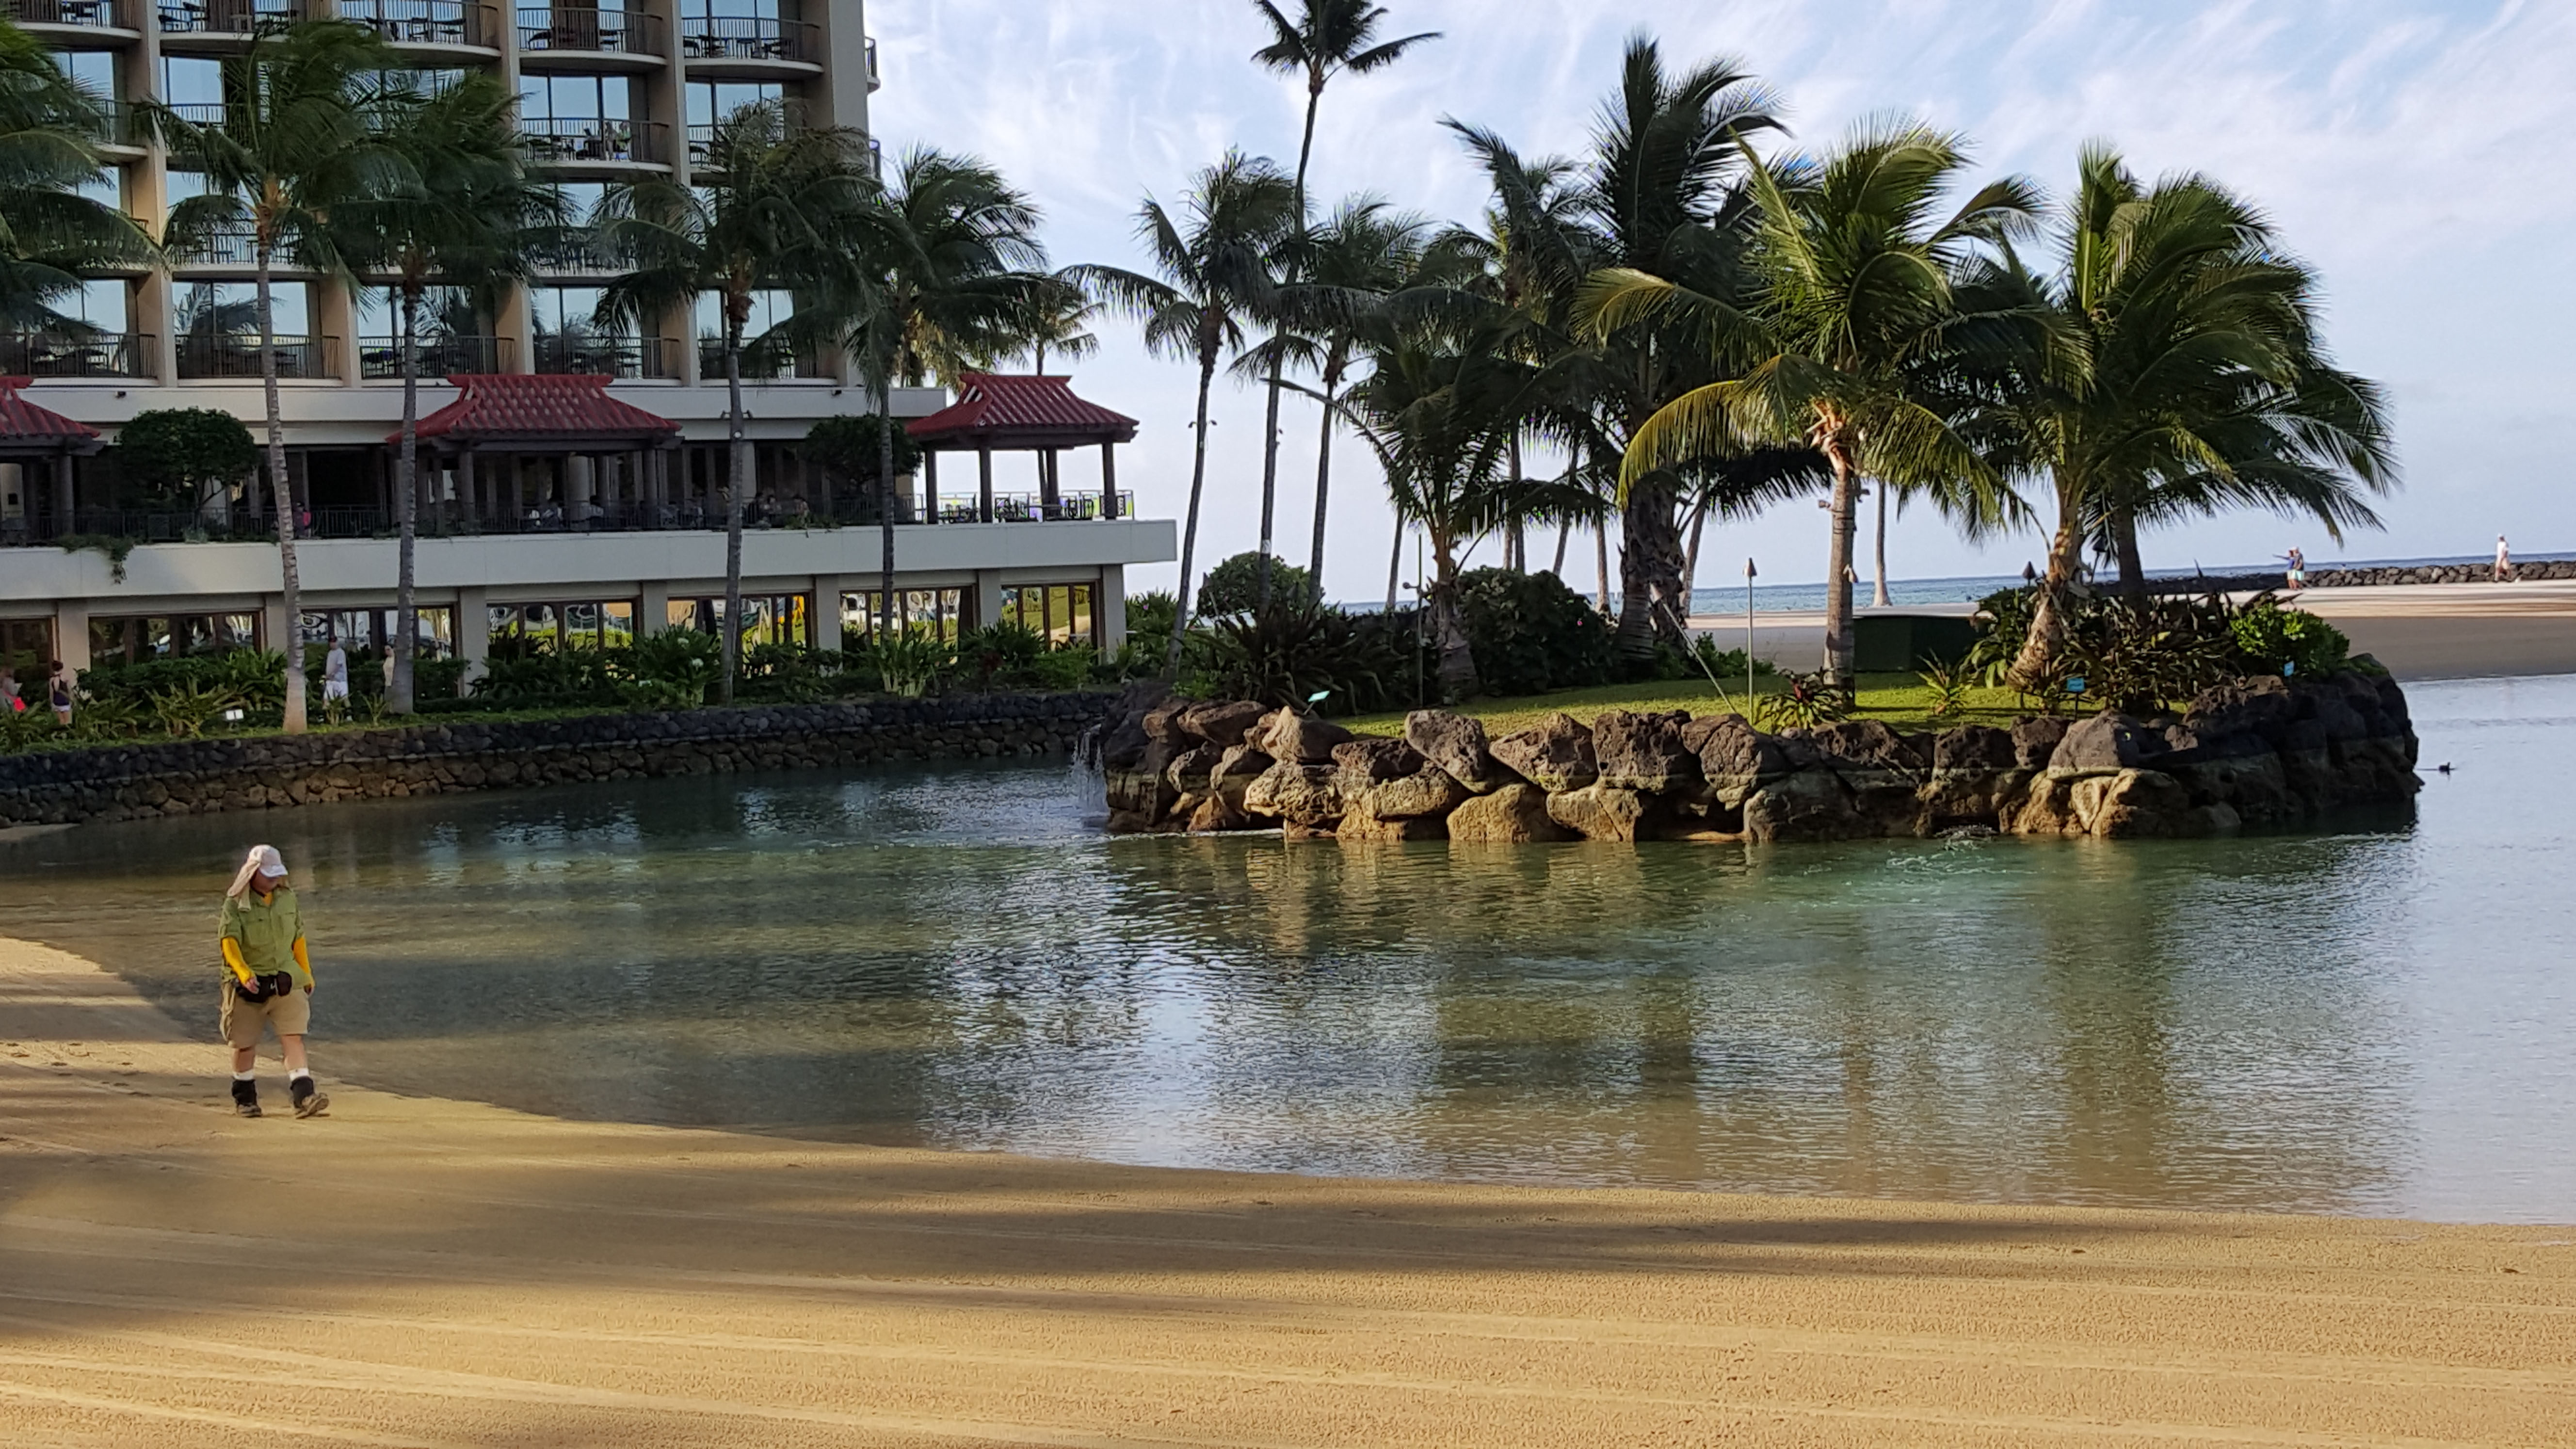
hilton, hawaiian, village, water, body of water, beach, arecales, palm tree, tree, shore, sea, coast, plant, ocean, reflection, sky, coastal and oceanic landforms, tropics, resort, vacation, tourism, recreation, landscape